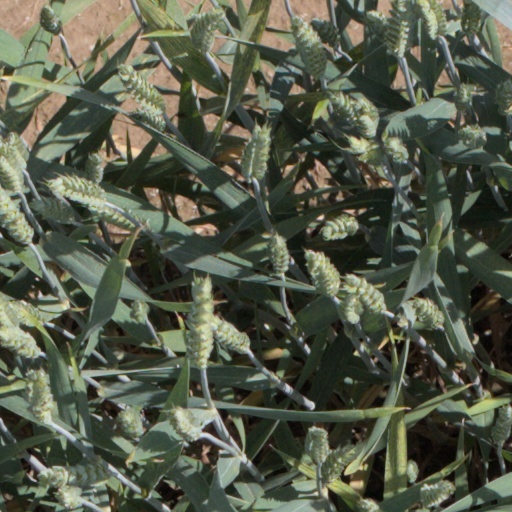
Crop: wheat